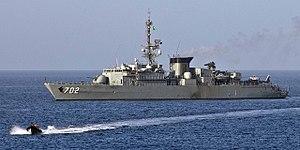
La France, dotée d'un complexe militaro-industriel, exporte de l'armement auprès d'États étrangers. C'est dans les années 2010 le troisième pays exportateur d'armement au monde, derrière les États-Unis et la Russie ; l'Hexagone a toujours figuré depuis les années 1950 parmi les cinq premiers exportateurs mondiaux d'armes.
La classe Al Madinah est une série de quatre frégates construites pour la marine royale saoudienne. Les navires portent les noms de villes saoudiennes. Le premier, Al Madinah, a été mis en service en 1985 et le quatrième, Taif, en 1986. Les quatre frégates de la classe Al Madinah sont basées dans un port ouvrant sur la mer Rouge.